Falls Church Airpark

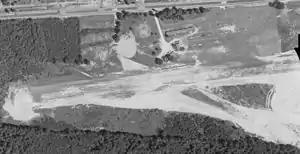
Falls Church Airpark, circa 1950. The road at the top of the photo is U.S Route 50 (Arlington Blvd)

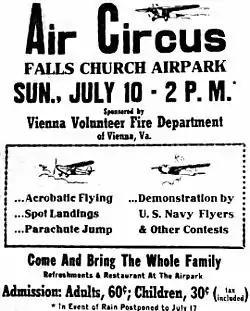
Falls Church Airpark hosted many events including this 1949 air show. Poster courtesy of Abandoned & Little-Known Airfields <a href="https%3A//www.airfieldsfreeman.com/">

As early as 1956, Eakin Properties, Inc., the owners of the airport's land, had attempted to convert the facility to commercial use. Led by Leroy Eakin, the company had a significant presence in Northern Virginia and had been largely responsible, years earlier, in extending U.S. Route 50 through the parts of Fairfax County where Eakin had purchased over 1,500 acres of real estate for as little as $10 an acre decades earlier. Concerned that a shopping center would lead to traffic problems, the county denied Eakin the permit. After several more years of airport operations, Eakin Properties was named in a July 1960 grand jury indictment charging that the airfield's operation constituted a public nuisance. Neighbors charged that "airplanes taking off and landing raised dust that polluted the air and caused great annoyance inconvenience, and discomfort." Eakin subsequently applied to the county for permission to build apartment complexes on the site of the airfield. On at least two occasions, the applications were denied due to local opposition and concerns regarding the lack of adequate sewage infrastructure needed to support the 832 unit complex proposed by Eakin. Although the airport was still running classified advertisements in the Washington Post as late as August 6, 1960, Eakin eventually succeeded in developing the airport into a shopping center and by 1961 the Falls Church Airpark was no longer shown as an active airfield on the Washington D.C. aeronautical sectional.